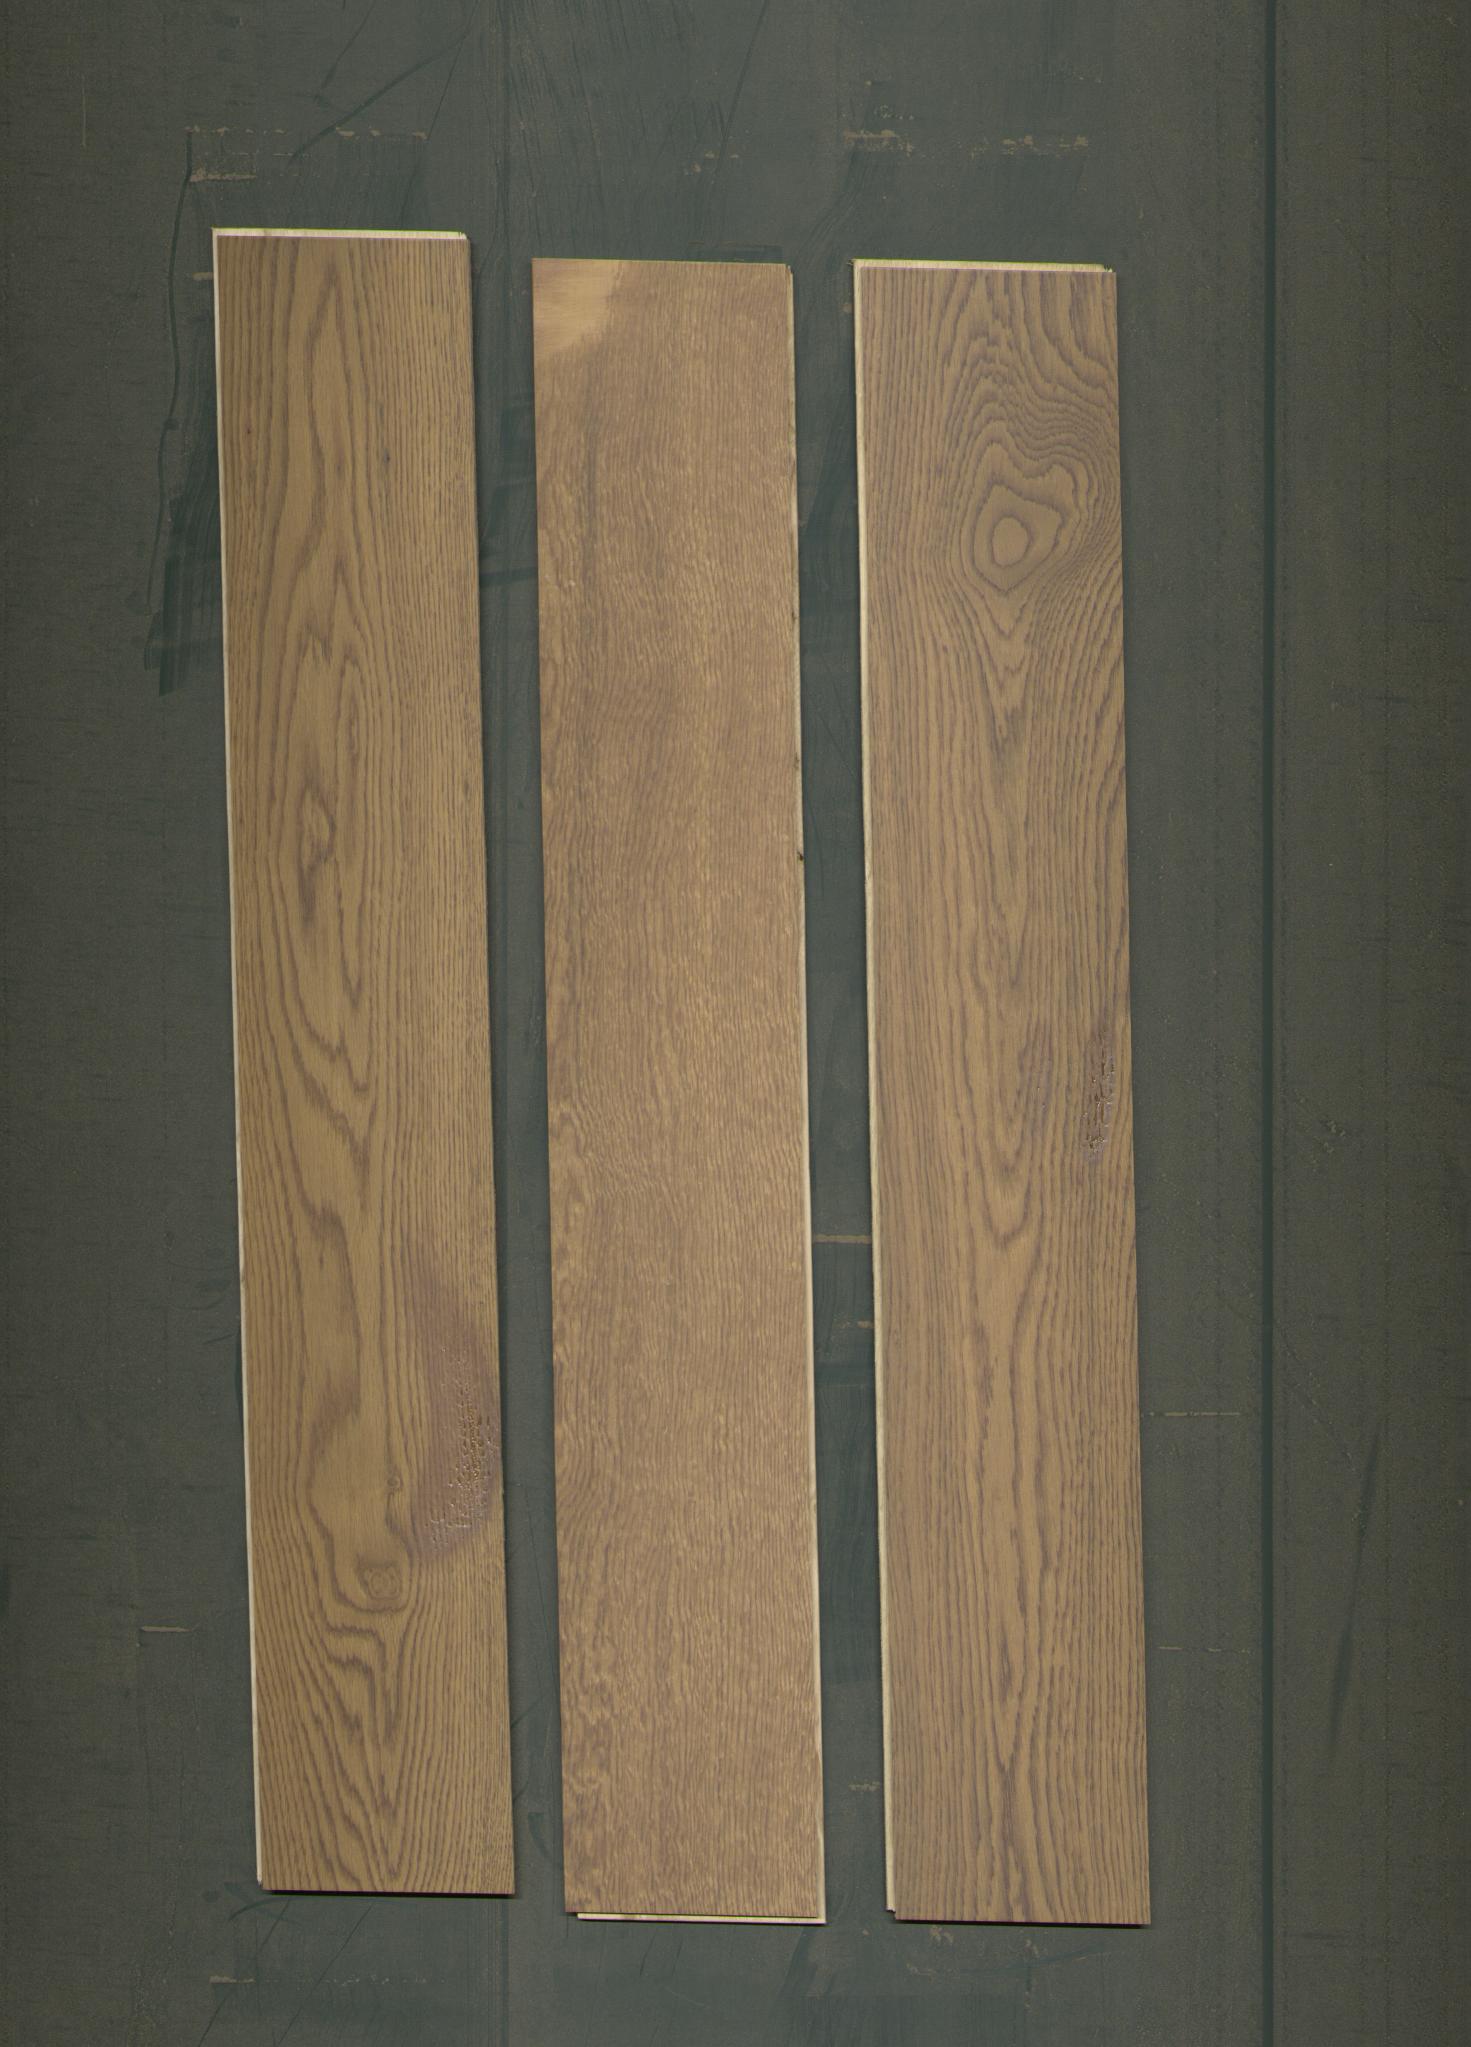
Label: mixers